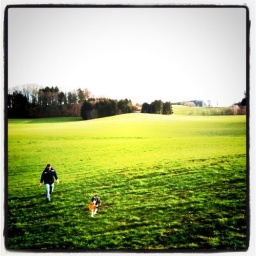
Last week walking Wilbur in beautiful green hills and sun! I thought winter was over in Germany!